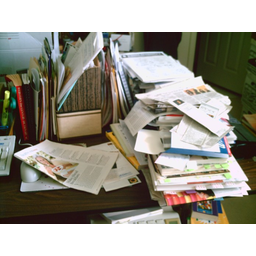
Label: paper